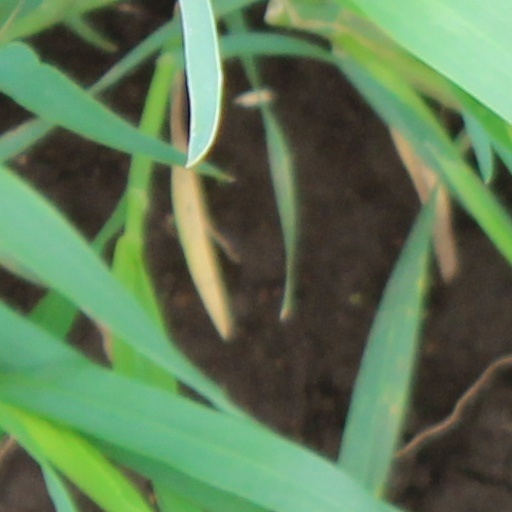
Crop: wheat